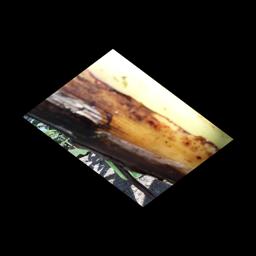
Label: PSEUDOSTEM WEEVIL